Institute for Information Industry

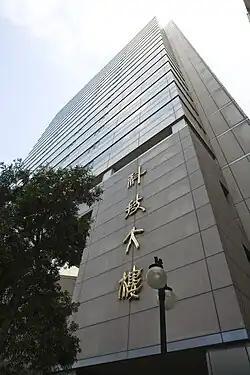
III’s headquarter

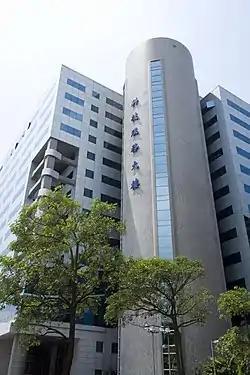
III’s major branch offices

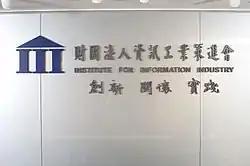
III’s three core values: Innovation, Compassion, Effectiveness

III is supervised by a Board of Directors and led by the President/CEO. The organization is composed of 3 functional groups: R&D Institutes, Service Units and Operational Supports.